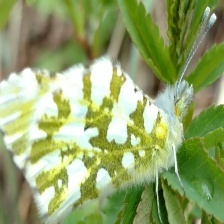
Species: LARGE MARBLE
Butterfly family (ImageNet category): cabbage_butterfly